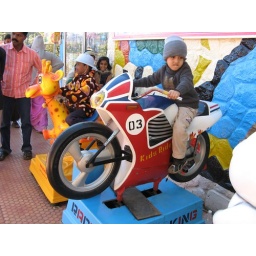
Saquib riding a sport bike at the amusement area beside the lake in Ooty, Tamil Nadu, India.